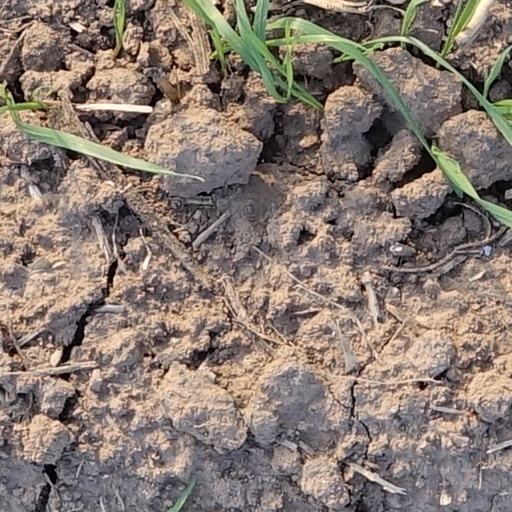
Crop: wheat